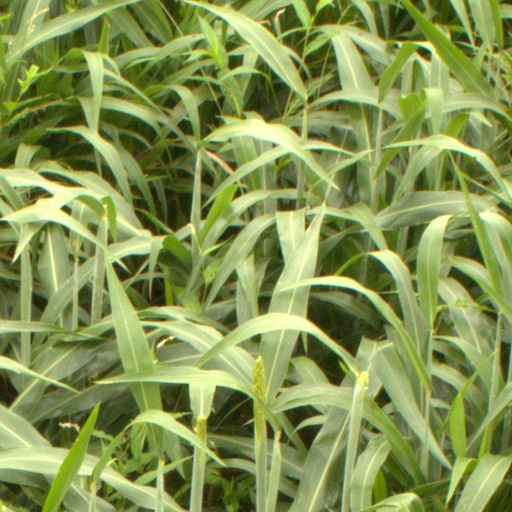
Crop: sorghum